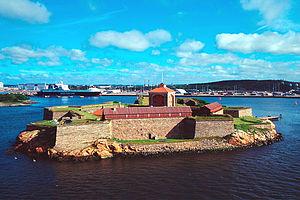
Le Fort de Nya Elfsborg est un fort bastionné établi sur un îlot de l'estuaire du Göta Älv. Il a été construit au XVIIᵉ siècle pour la défense du port de Göteborg.